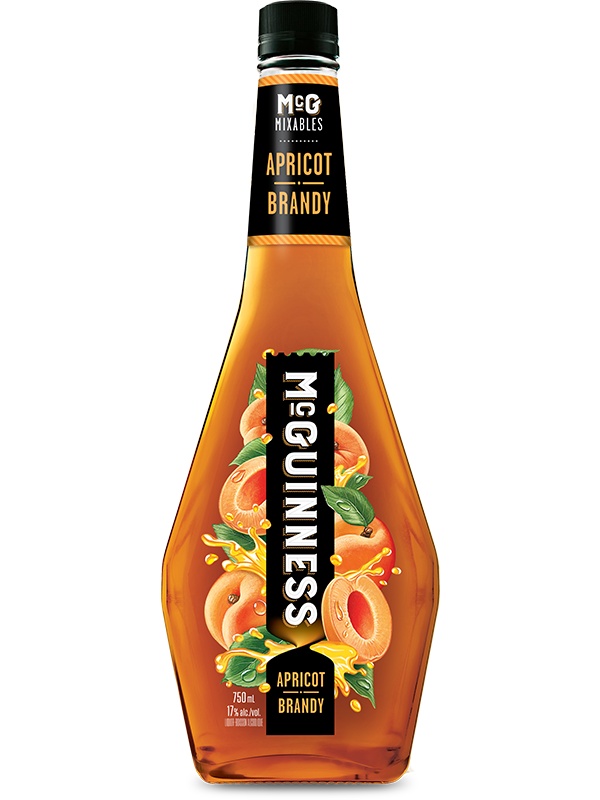
Mcguinness Apricot Brandy Liqueur 750 mL
Brand: CONNECT LOGISTICS
Introduction: McGuinness Apricot Brandy Liqueur is a rich and flavorful spirit that captures the essence of fresh apricots with a hint of peach and brandy. With its golden amber hue and naturally sweet apricot character, this liqueur adds depth and vibrancy to cocktails, making it a must-have for any home bar. Tasting Notes: Nose: Fresh apricot aroma with subtle notes of peach and brandy. Palate: Smooth and sweet with a luscious apricot-forward flavor. Finish: Light and refreshing with a lingering fruitiness. Pairings: Perfect for crafting classic cocktails such as the Apricot Sour, Valencia, or Summer Breeze. It also pairs well with citrus-based drinks and dessert cocktails, enhancing their natural sweetness and fruity depth. Enjoy over ice or mixed into your favorite tropical concoctions.
Category: Food, Beverages & Tobacco > Beverages > Alcoholic Beverages > Liquor & Spirits > Liqueurs